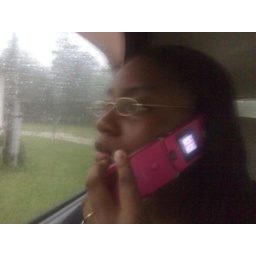
me in mi car lookin at da rain n on da phone